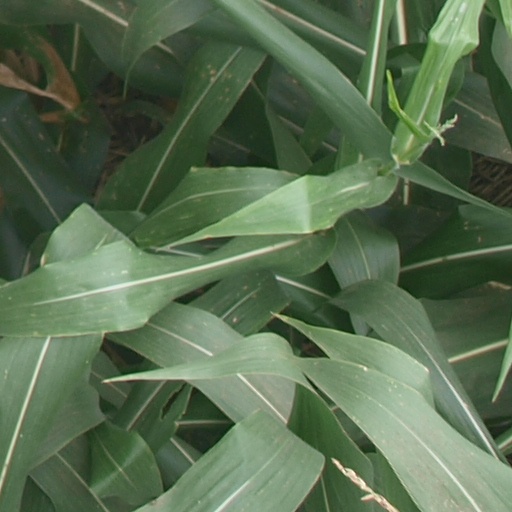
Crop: maize; corn